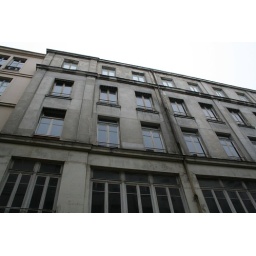
Just walking by this big empty building downtown Paris and cursing about the lack of apartments...